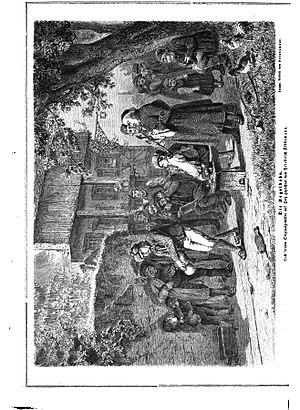
Le jeu de quilles est une activité sportive dans laquelle le joueur fait rouler ou jette un projectile souvent une boule afin de les faire tomber.